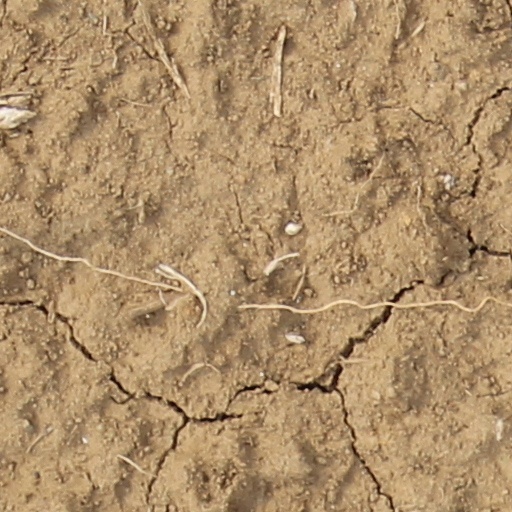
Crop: wheat